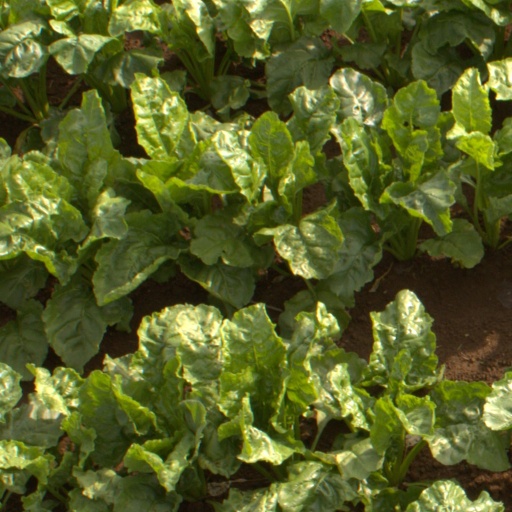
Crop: sugar beet